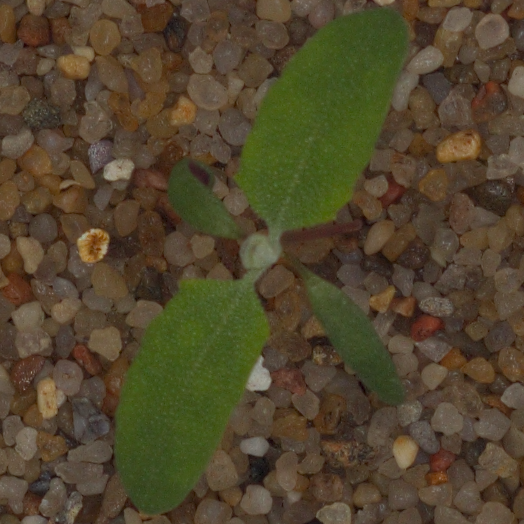
Label: fat_hen